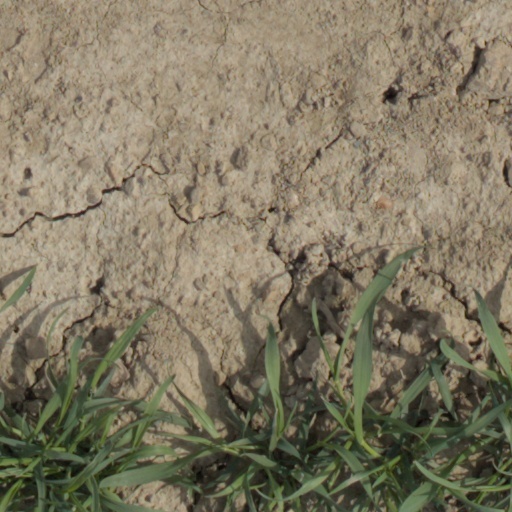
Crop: wheat